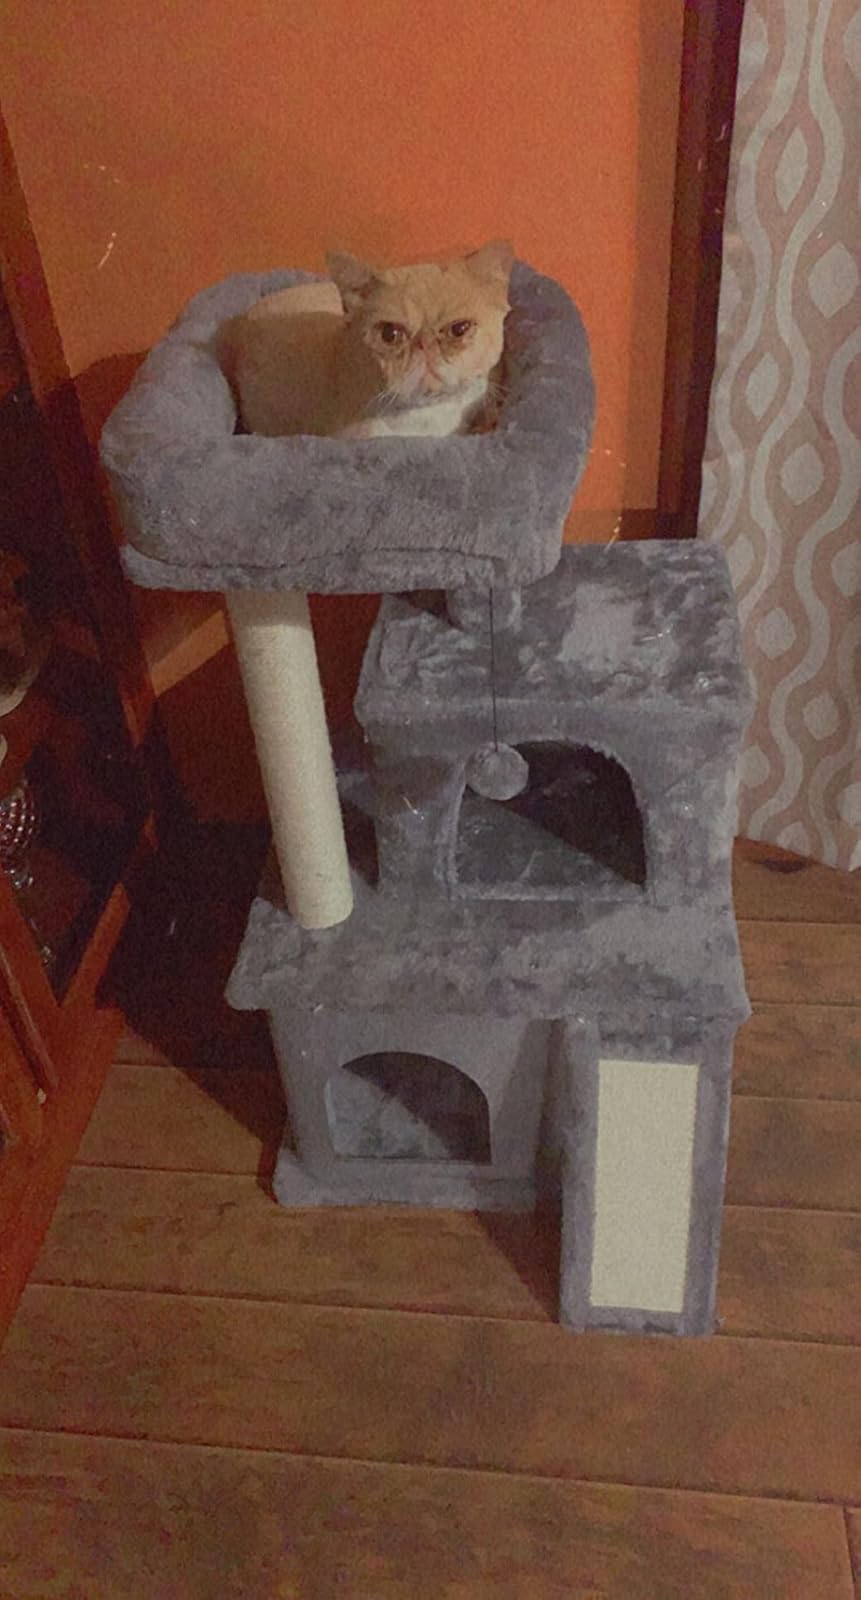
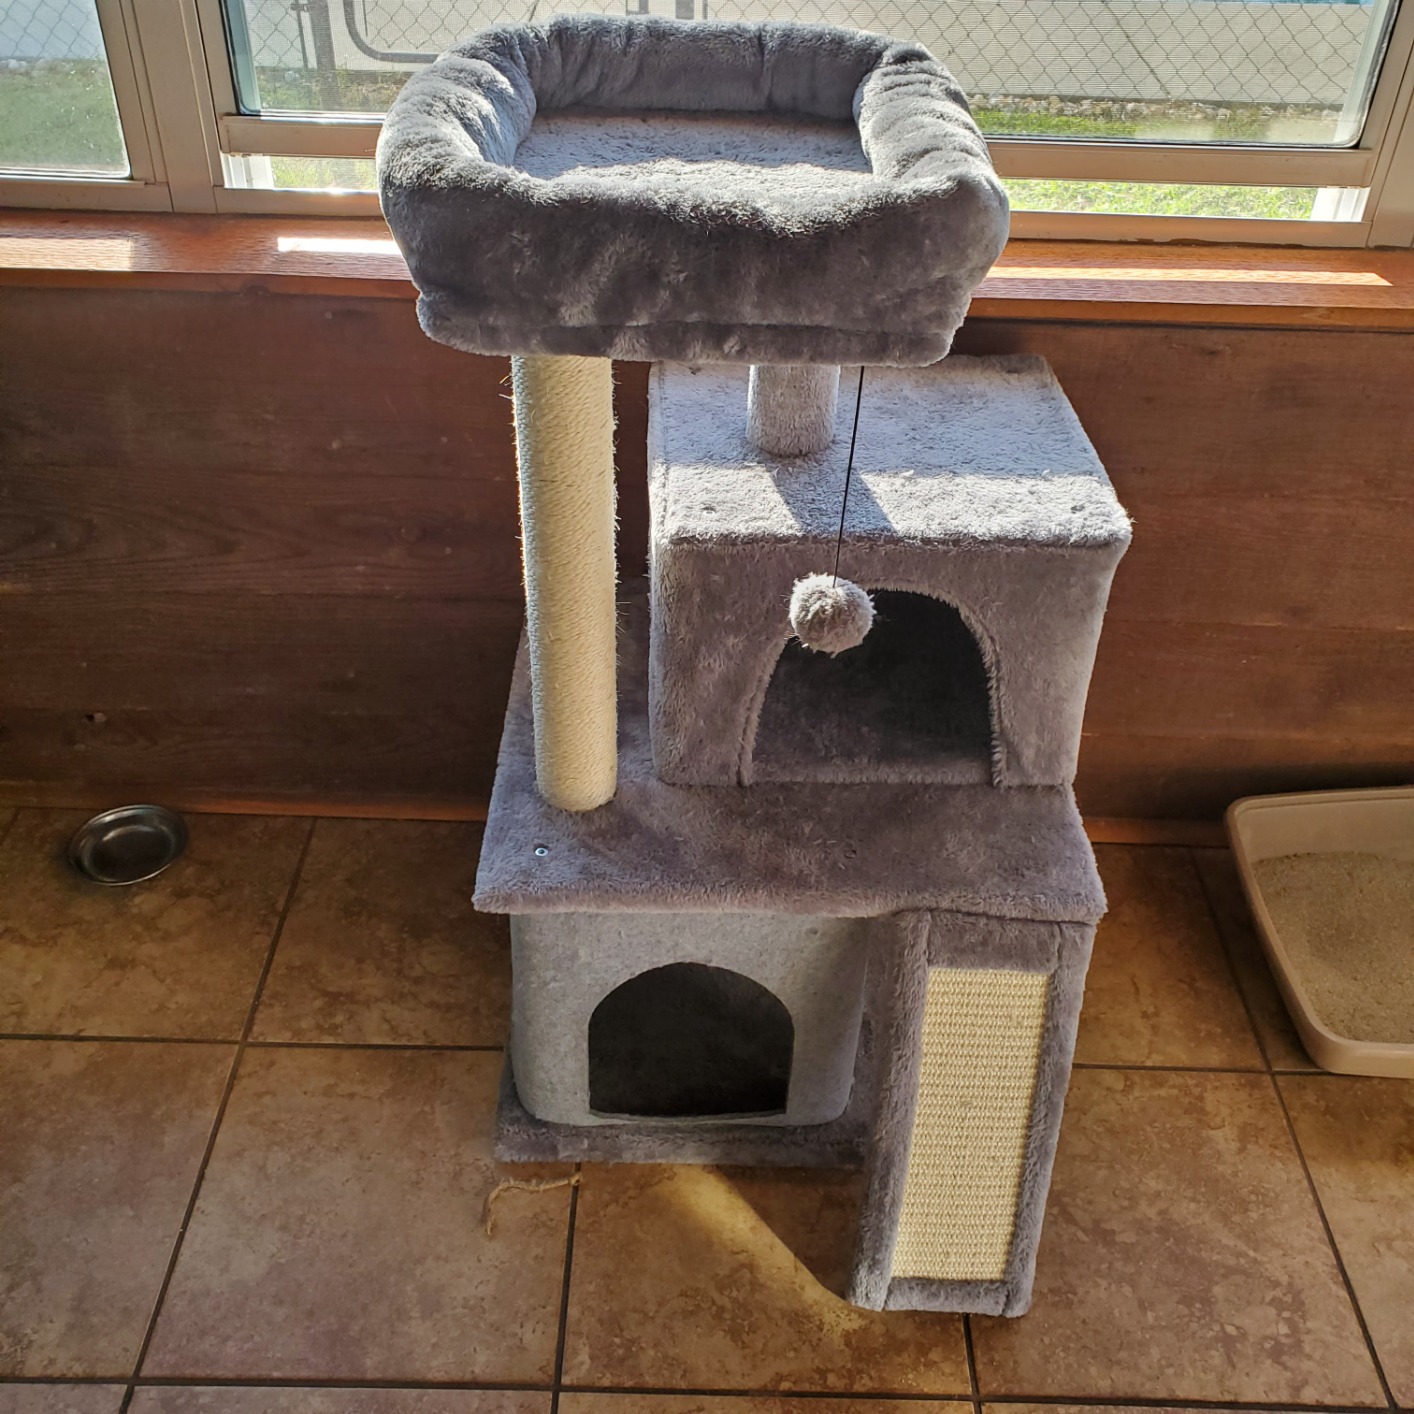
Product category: items_cat tree
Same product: yes